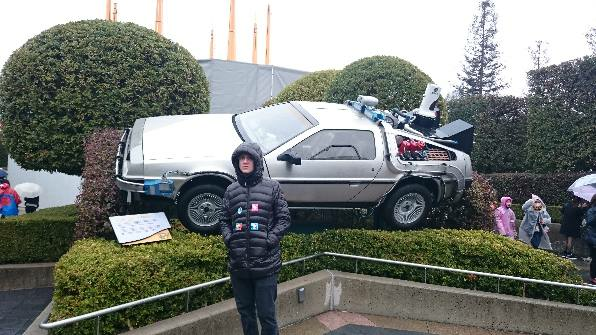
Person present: Yes